Kushiro Junior College

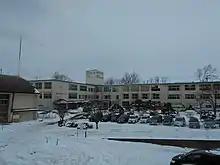

is a private junior college in Kushiro, Hokkaido, Japan. It was established in 1964 as the Kushiro Women's Junior College and became the Kushio Junior College in 1973. For years it was the only private higher education institute in eastern Hokkaido.